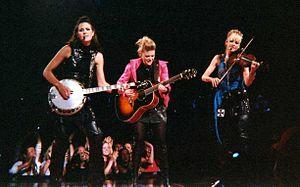
Cet article est une liste non exhaustive de girls bands existant ou ayant existé. Un girls band est un groupe de musique féminin dont les membres chantent et jouent de leur propre instrument.